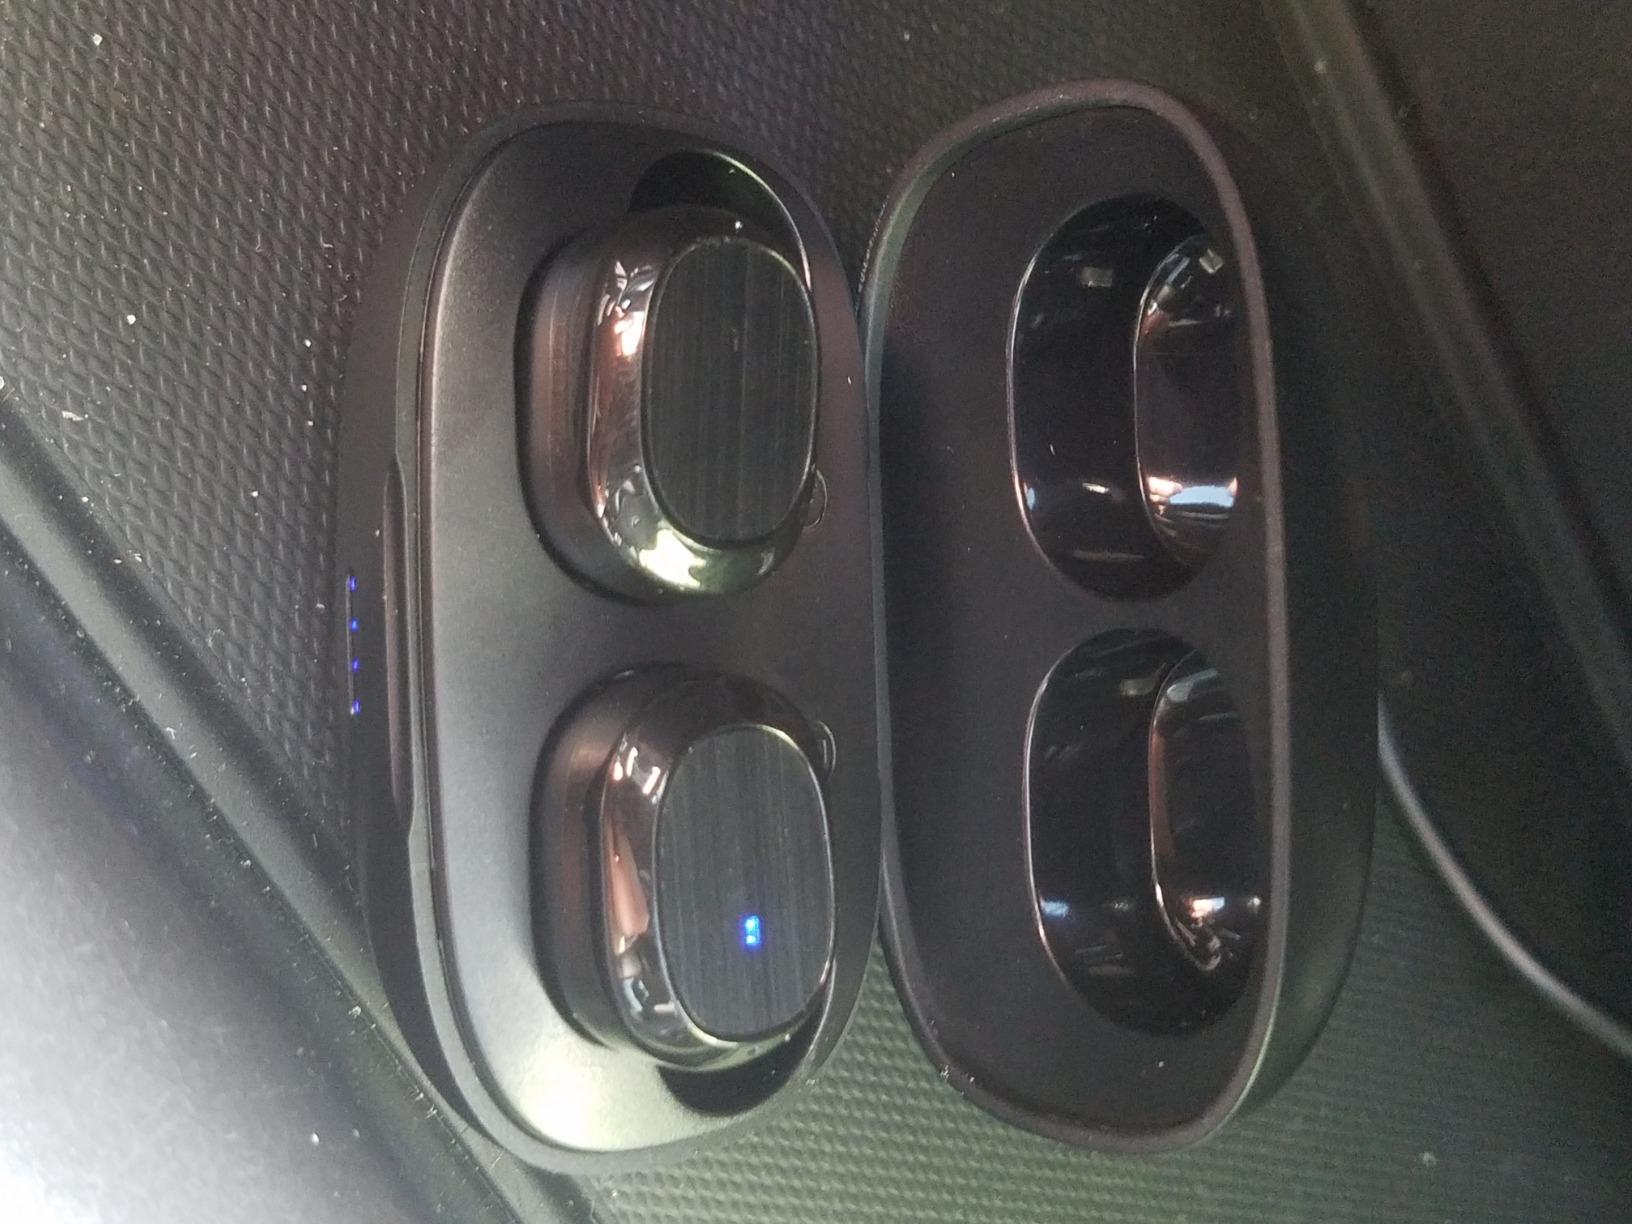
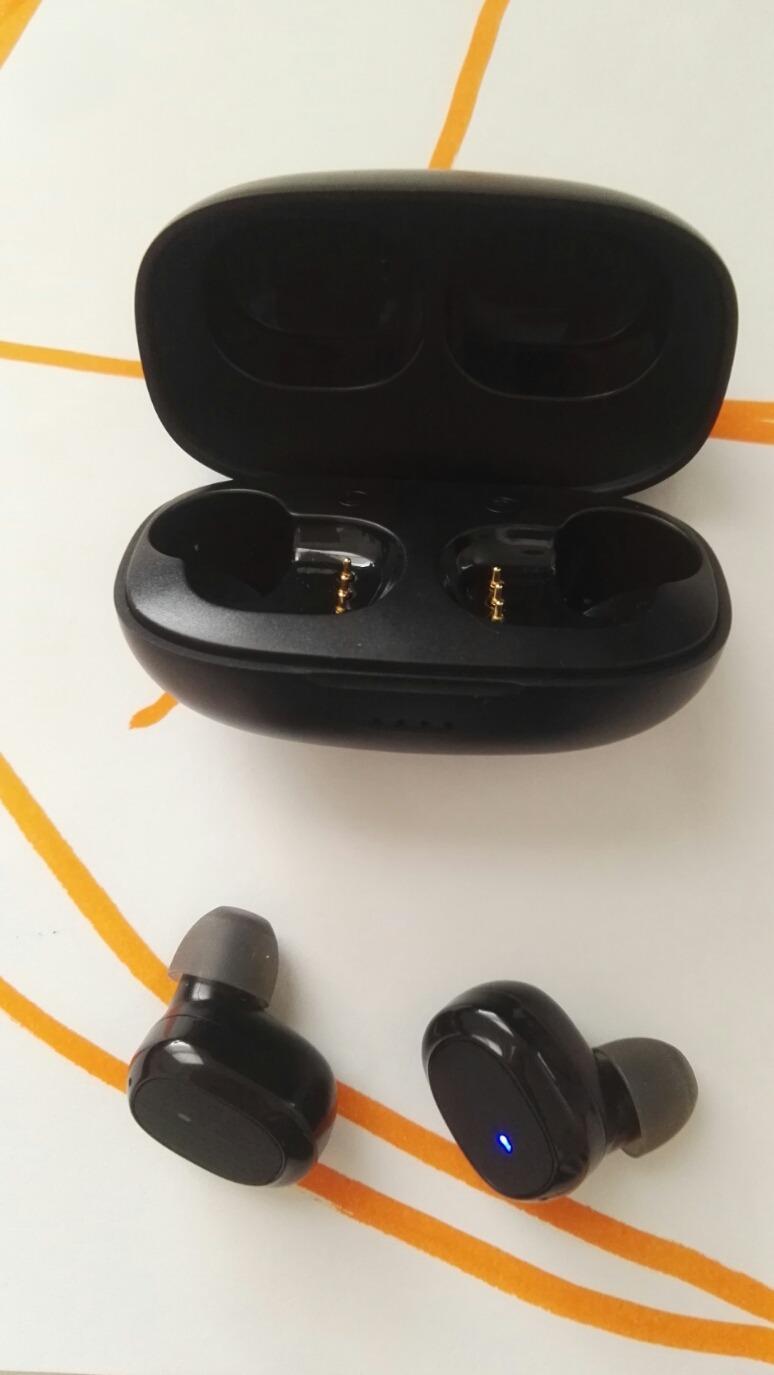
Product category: earbuds
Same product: yes